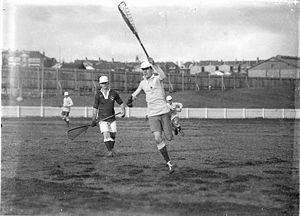
La crosse au champ ou le lacrosse en champ est un sport collectif masculin de plein air qui oppose deux équipes de dix joueurs sur un terrain en herbe. Ce sport trouve son origine dans la culture amérindienne et ses règles modernes ont été codifiées par le Canadien William George Beers en 1867. La crosse au champ est l'une des trois versions majeures de crosse à l'échelle internationale. Les deux autres versions, la crosse féminine établie dans les années 1890 et la crosse en enclos créée dans les années 1930, sont disputées avec des règles différentes.